Valle Vidal

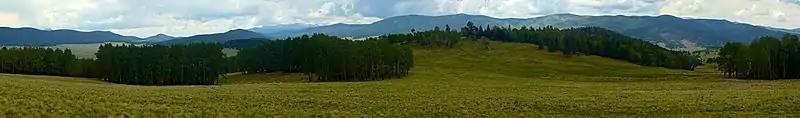
Valle Vidal

The primary use of Valle Vidal is recreation, hosting outfitters, hunting and trekking guides, backpackers, horseback riders, and fly-fishermen. It contributes $3–5 million every year to local economies supporting dozens of jobs and local industries. New Mexico road 1950 traverses Valle Vidal from east to west.